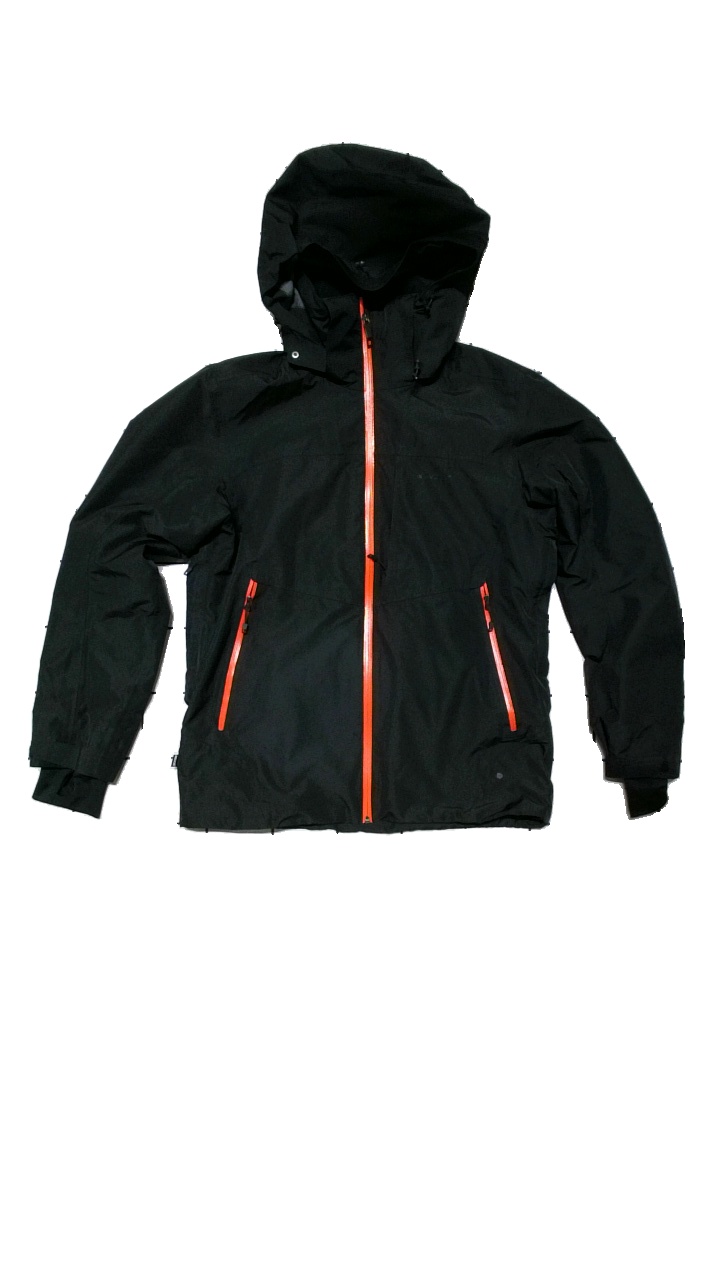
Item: Winter Jacket (Men)
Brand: Everest
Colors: Black
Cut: Regular
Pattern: Logo print
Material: Shell:100% polyester. Lining: 100% polyamide. Filling: 100% polyester
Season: Winter
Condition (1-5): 4
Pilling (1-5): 5
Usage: Reuse
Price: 150-250